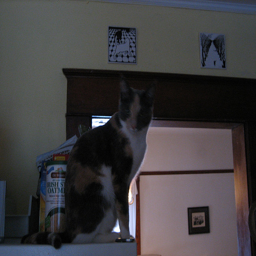
A calico cat looks down from a high perch.
 a cat is standing on top of a refrigerator
A cat is perched up on a kitchen shelf.
a cat sitting on top of a refrigerator in a home
A cat sits on top of a fridge in the doorway.